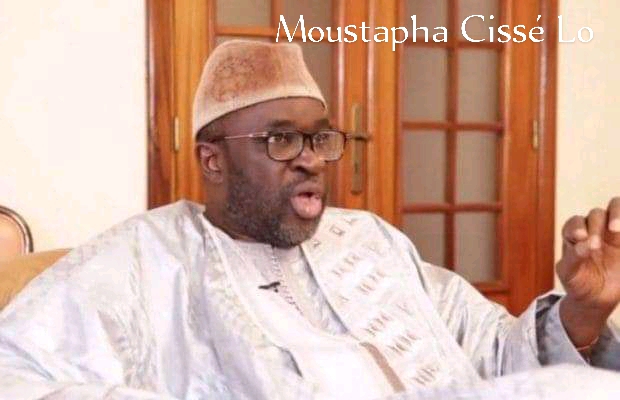
Waaw nataal bii de nataalu Mustafaa Ciise Lóo la doon ab pólitiseŋ bu mag ci réew mi, fare ci nguur gi. Moo ci nekk sañse, sañse bu yànji. Nekk ci ab lu mel ne saal ab bunt dénk nekk ci ginnaawam di feeñ.